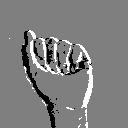
ASL letter: a